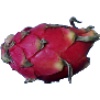
Label: Pitahaya Red 1